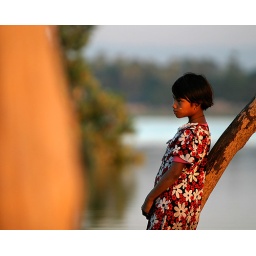
The teak of U Bein bridge glows in the sunset as this pensive girl hides out under the bridge.